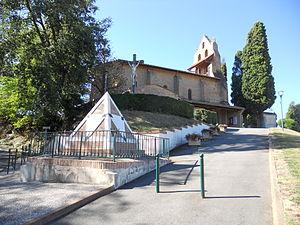
Église Saint-André de Pompertuzat avec, au premier plan, le monument au morts.